History of Belgium

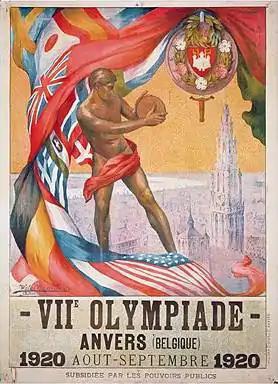
Poster for the 1920 Summer Olympics, held at Antwerp

The Belgian parliament long refused to take over the colony, which was considered a financial burden. In 1908, the Belgian parliament responded to the international pressure, annexing the Free State. After World War II, Belgium was criticized by the United Nations for making no progress on the political front. Despite propaganda campaigns within Belgium, few Belgians showed much interest in the colony. Also, the government limited the possibility of Congolese settling in Belgium.